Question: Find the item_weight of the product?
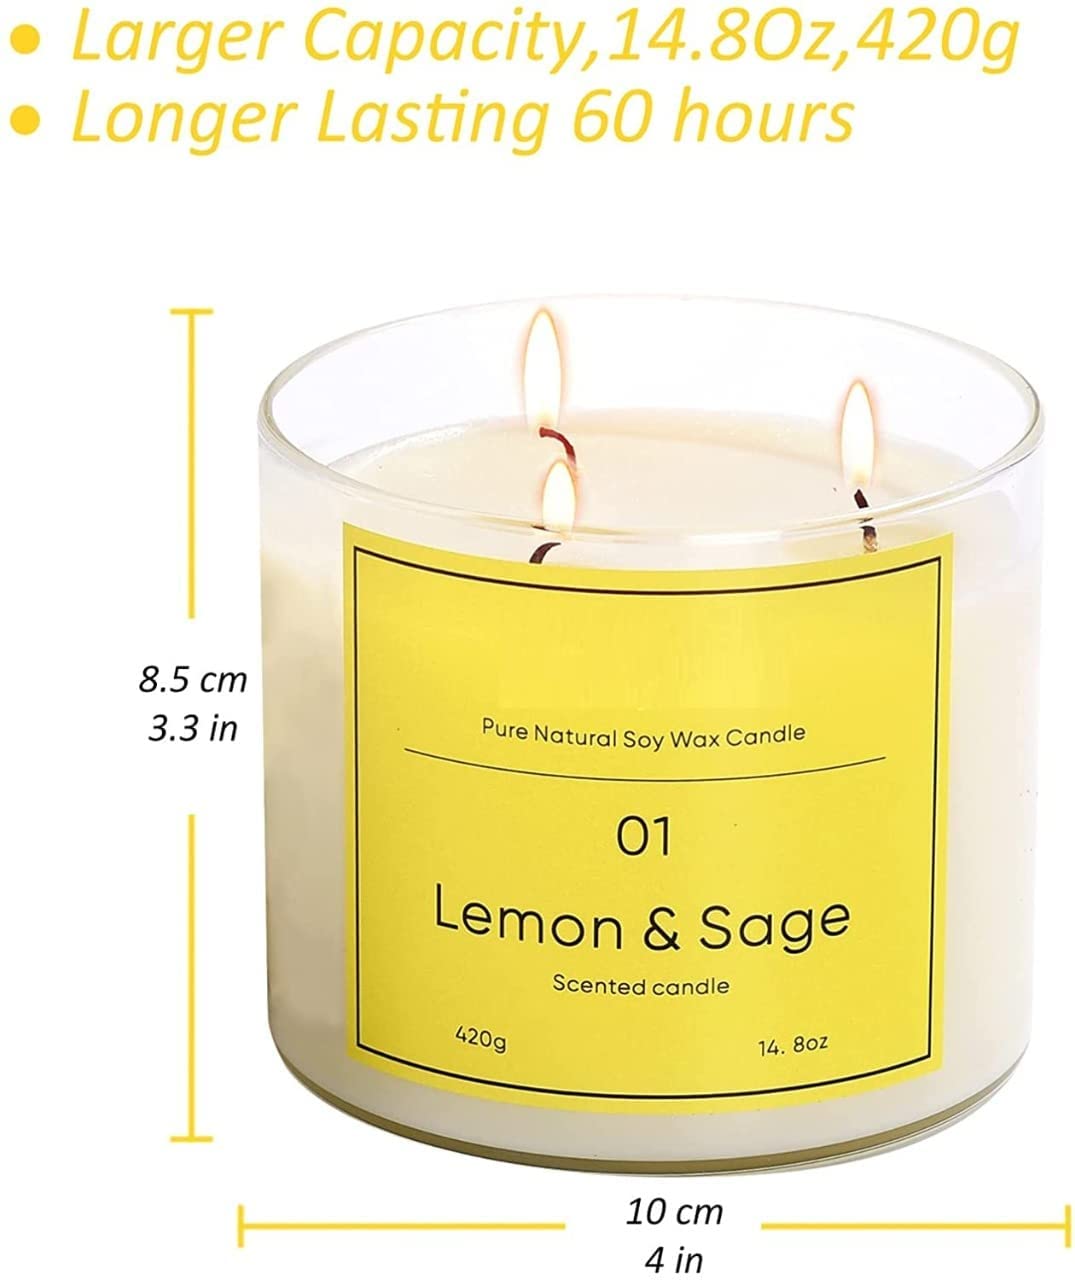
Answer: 420 gram